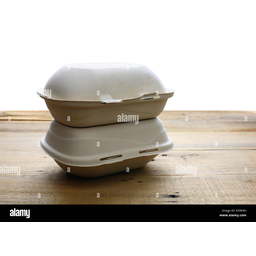
Label: paper